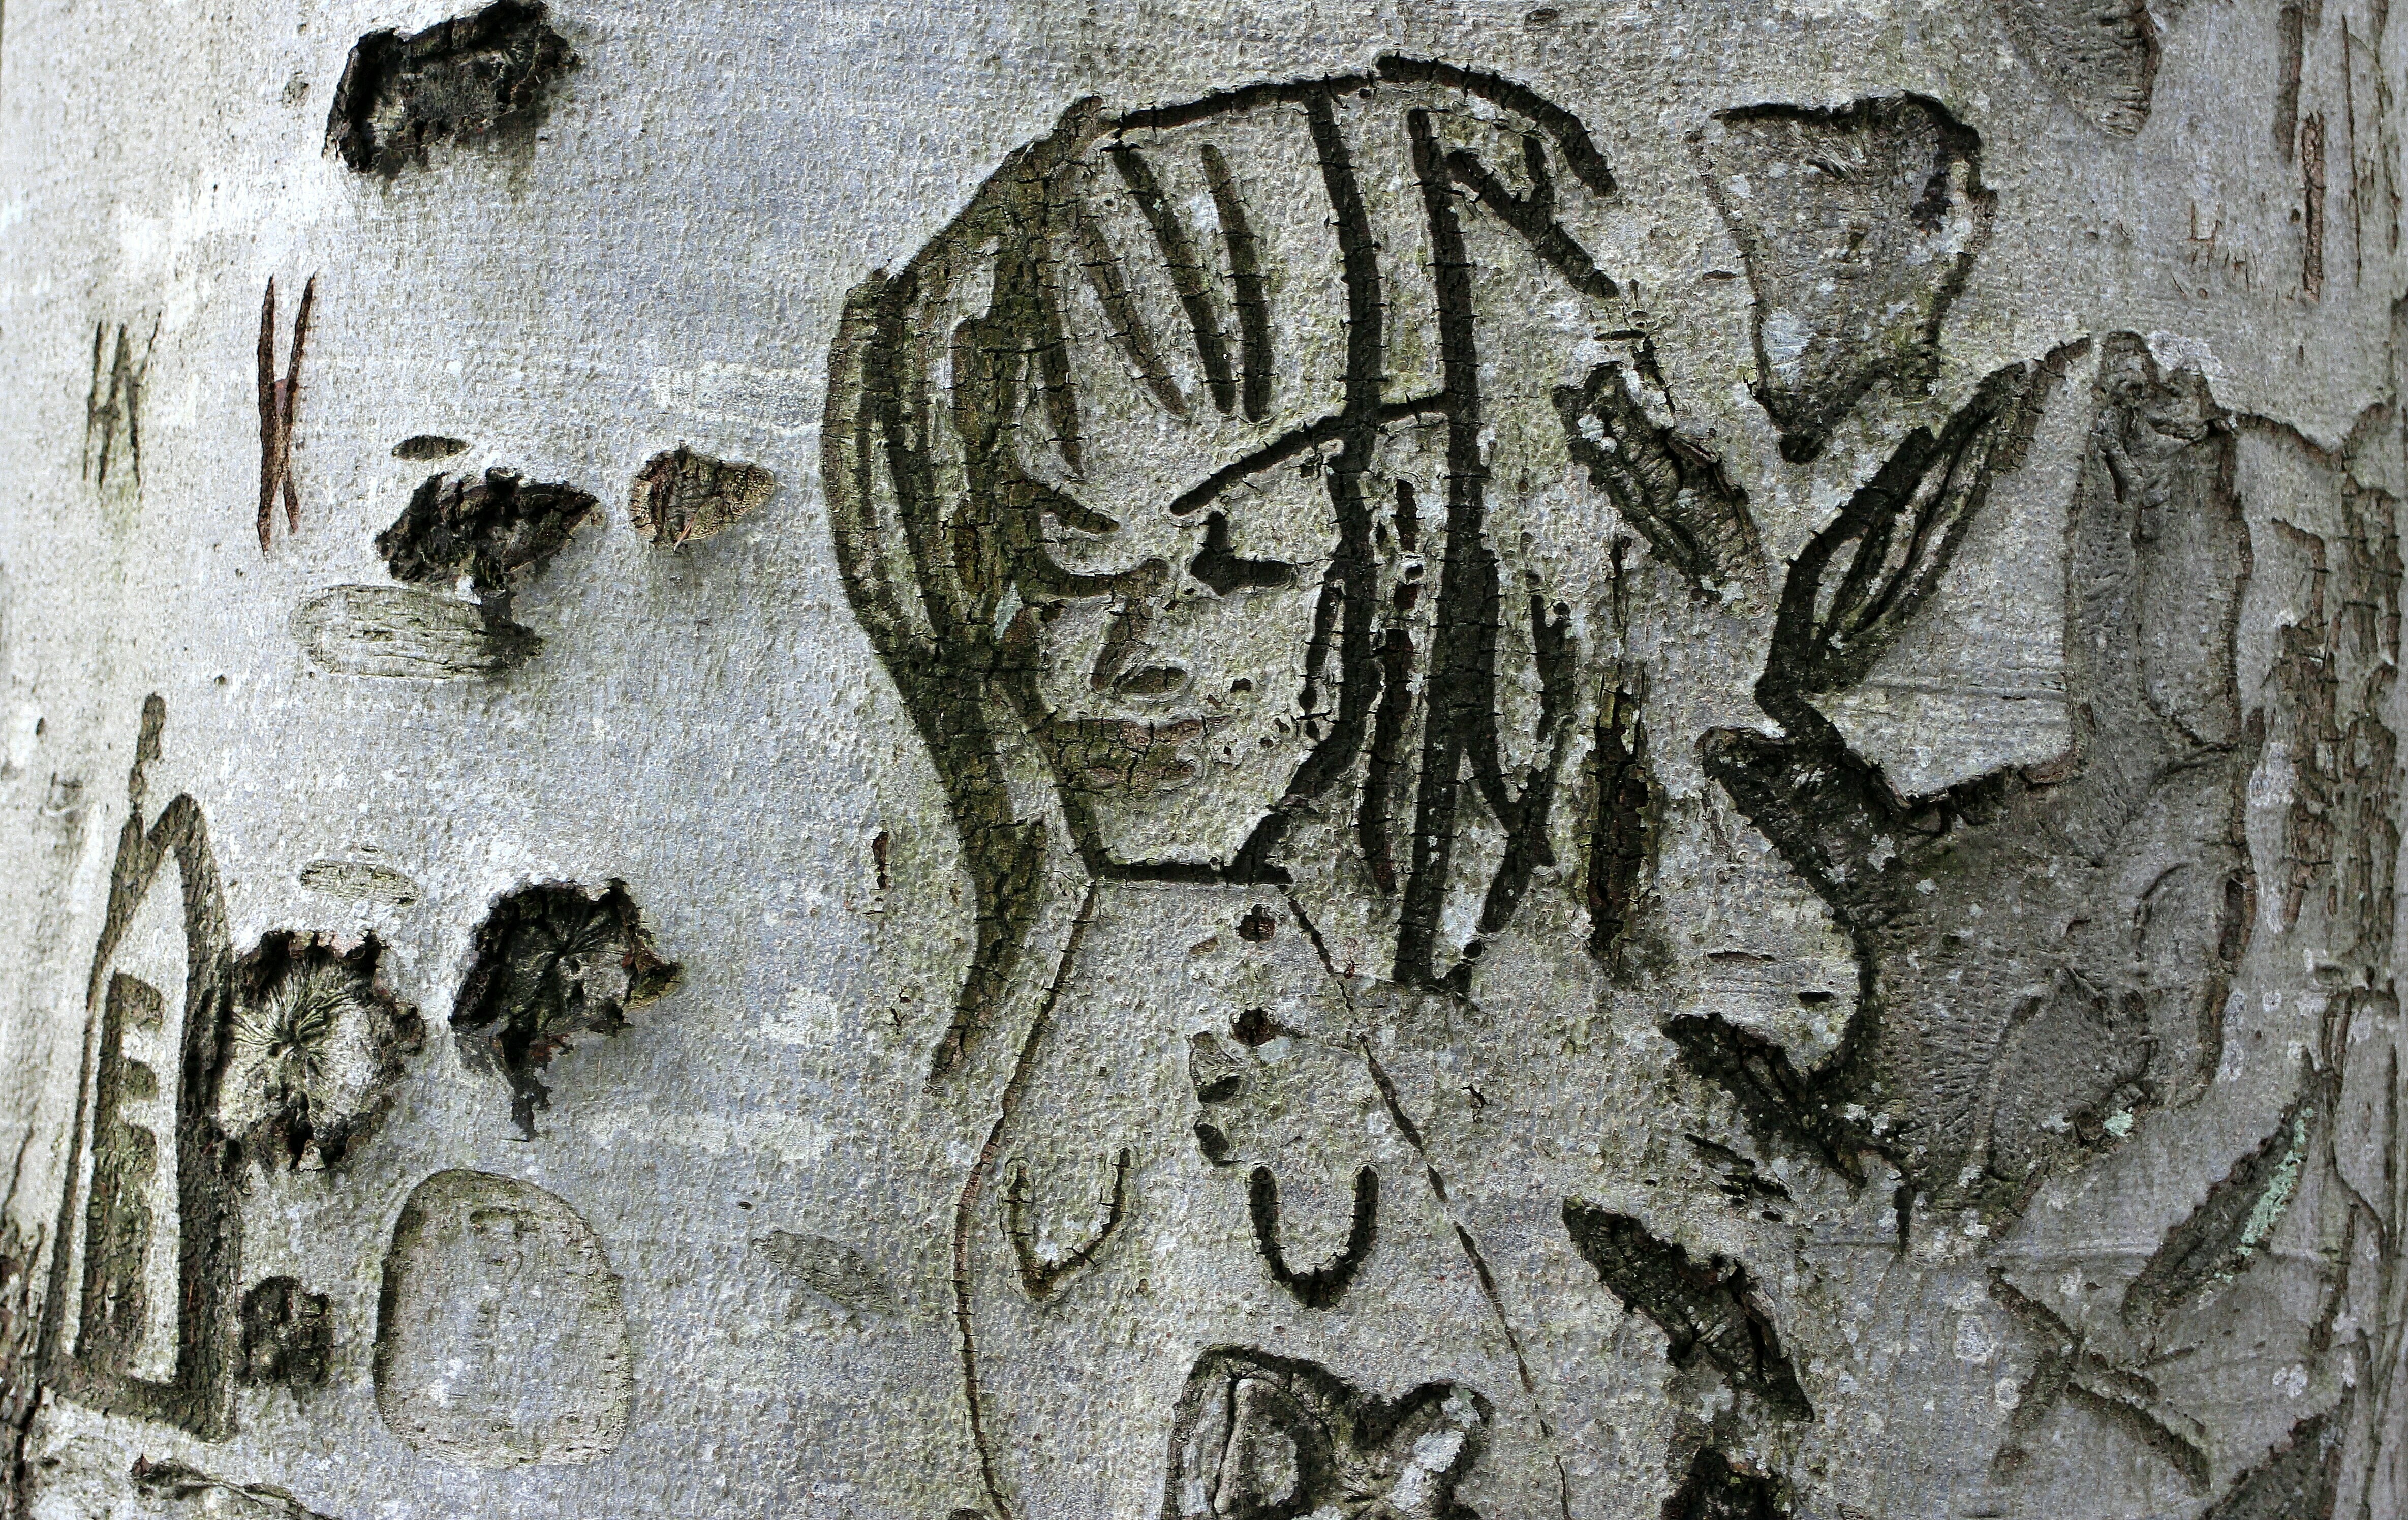
tree, person, wall, love, symbol, memory, close, face, sculpture, art, sketch, drawing, carved, carving, relief, tree bark, emotion, engraved, ancient history, eingeritzter tree